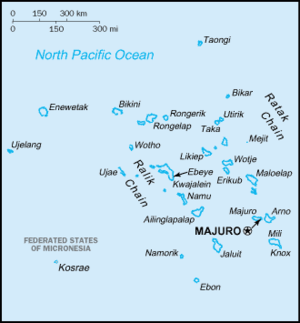
La dénomination de croiseur lourd est communément employée à partir de 1930 et jusqu'à la fin de la Seconde Guerre mondiale pour désigner un croiseur, c'est-à-dire un navire principalement armé de canons, d'un déplacement supérieur à 1 850 tonnes, et inférieur à 10 000 tonnes conformément au traité de Washington et dont l'artillerie principale avait un calibre supérieur à 155 mm, et au plus égal à 203 mm, conformément au traité naval de Londres. Si la distinction entre croiseur lourd et croiseur léger a ainsi été claire pendant quelques années, l'apparition, après 1935, des « grands croiseurs légers », déplaçant 10 000 tonnes, et armés de dix à quinze canons de 152 ou 155 mm, tirant jusqu'à 8 à 10 coups par minute, avec des blindages de ceinture de plus de 100 mm, a sérieusement contribué à brouiller les catégories.
L'équipe des Îles Marshall de basket-ball, est la sélection des meilleurs joueurs Marshallais de basket-ball. Elle est placée sous l'égide de la Fédération des Îles Marshall de basket-ball.
Raymond Ames Spruance a été un amiral de la Marine des États-Unis pendant la guerre du Pacifique. À la bataille de Midway, la Task Force 16 que commandait Raymond Spruance, alors contre-amiral a pris une part déterminante dans la destruction de la principale force aéronavale japonaise du moment. L'amiral Morison, historiographe officiel de la Marine des États-Unis pendant la Seconde Guerre mondiale a écrit « la performance de Spruance a été superbe... Il a émergé de cette bataille comme un des plus grands amiraux de l'histoire navale américaine ». Il a commandé à la mer les forces navales du Pacifique central, d'août 1943 à avril 1944. À la tête de la Vᵉ Flotte, de mai à août 1944, il a considérablement contribué à la victoire américaine de la bataille de la mer des Philippines, puis de février à mai 1945, il a dû affronter les kamikaze devant Iwo Jima et Okinawa. Après la guerre, l'amiral Spruance a succédé à la tête de la Flotte du Pacifique à l'amiral de la Flotte Nimitz devenu Chef des opérations navales, puis en 1946 il a été nommé Président de l'École de Guerre Navale.
L'équipe des Îles Marshall féminine de basket-ball, est la sélection des meilleures joueuses Marshallaise de basket-ball. Elle est placée sous l'égide de la Fédération des Îles Marshall de basket-ball.
Marc Andrew « Pete » Mitscher, né le 26 janvier 1887 à Hillsboro et mort le 3 février 1947 à Norfolk, est un amiral de la Marine des États-Unis, pendant la Seconde Guerre mondiale. Spécialiste de l'aéronautique navale, commandant du groupe aérien du porte-avions USS Saratoga à sa mise en service, il a été le premier à y effectuer un appontage. Premier commandant du porte-avions Hornet, il l'a commandé lors du raid sur Tokyo et à la bataille de Midway en 1942. Placé à la tête de la Force Opérationnelle des Porte-Avions Rapides au début de 1944, il s'est illustré lors du bombardement de la grande base japonaise de Truk, puis lors des batailles décisives de la guerre du Pacifique, en mer des Philippines, et pour le golfe de Leyte, enfin devant Iwo Jima et Okinawa, en 1945.
Chester William Nimitz, Sr. a été le troisième et le plus jeune amiral de la Flotte de la Marine des États-Unis, durant la Seconde Guerre mondiale. Il a été nommé Commandant-en-chef de la Flotte du Pacifique en décembre 1941 et Commandant-en-chef interarmées des Zones de l'Océan Pacifique en avril 1942, commandements qu'il a exercés jusqu'en décembre 1945. Il a fini sa carrière comme premier Chef des Opérations navales de l'après-guerre.
Créés peu après l'invention de l'aviation militaire pendant la Première Guerre mondiale, les porte-avions ont d'abord été considérés comme des bâtiments auxiliaires et n'ont joué un rôle majeur dans la guerre navale qu'à partir de la Seconde Guerre mondiale. Il a fallu l'attaque de Pearl Harbor de décembre 1941 pour démontrer la supériorité de l'aviation embarquée sur la grosse artillerie des navires de ligne, grâce à sa portée incomparablement plus grande pour une force de frappe équivalente. La bataille de la mer de Corail, en mai 1942, est le premier affrontement uniquement aéronaval de l'histoire, dans lequel les forces navales japonaises et américaines s'affrontèrent par avions interposés sans jamais être à portée de canon. En 1944-45, les plus grands cuirassés japonais jamais construits coulent sous les attaques de l'aviation embarquée américaine.
Les Îles Marshall ou Marshall, en forme longue la république des Îles Marshall, en marshallais M̧ajeļ et Aolepān Aorōkin M̧ajeļ, en anglais Marshall Islands et Republic of the Marshall Islands, sont un État de Micronésie, en Océanie, dont l'indépendance a été reconnue en 1990.